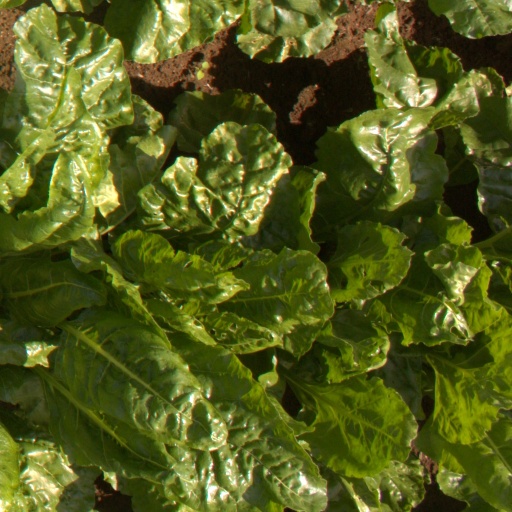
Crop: sugar beet